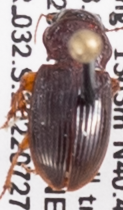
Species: Cratacanthus dubius
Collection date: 2022-07-27
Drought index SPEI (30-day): -0.258
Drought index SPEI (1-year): -1.85
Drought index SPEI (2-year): -1.69